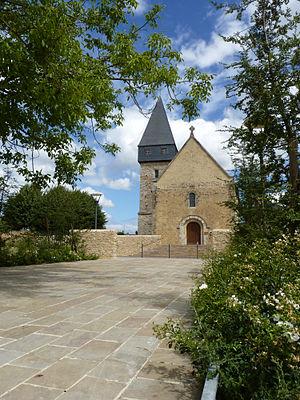
Sarthe - Coulaines - Eglise Saint Nicolas
L'église Saint-Nicolas est une église catholique située à Coulaines, en France.
Coulaines est une commune française périphérique du Mans, située dans le département de la Sarthe en région Pays de la Loire, peuplée de 7 423 habitants.